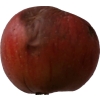
Label: Apple 17